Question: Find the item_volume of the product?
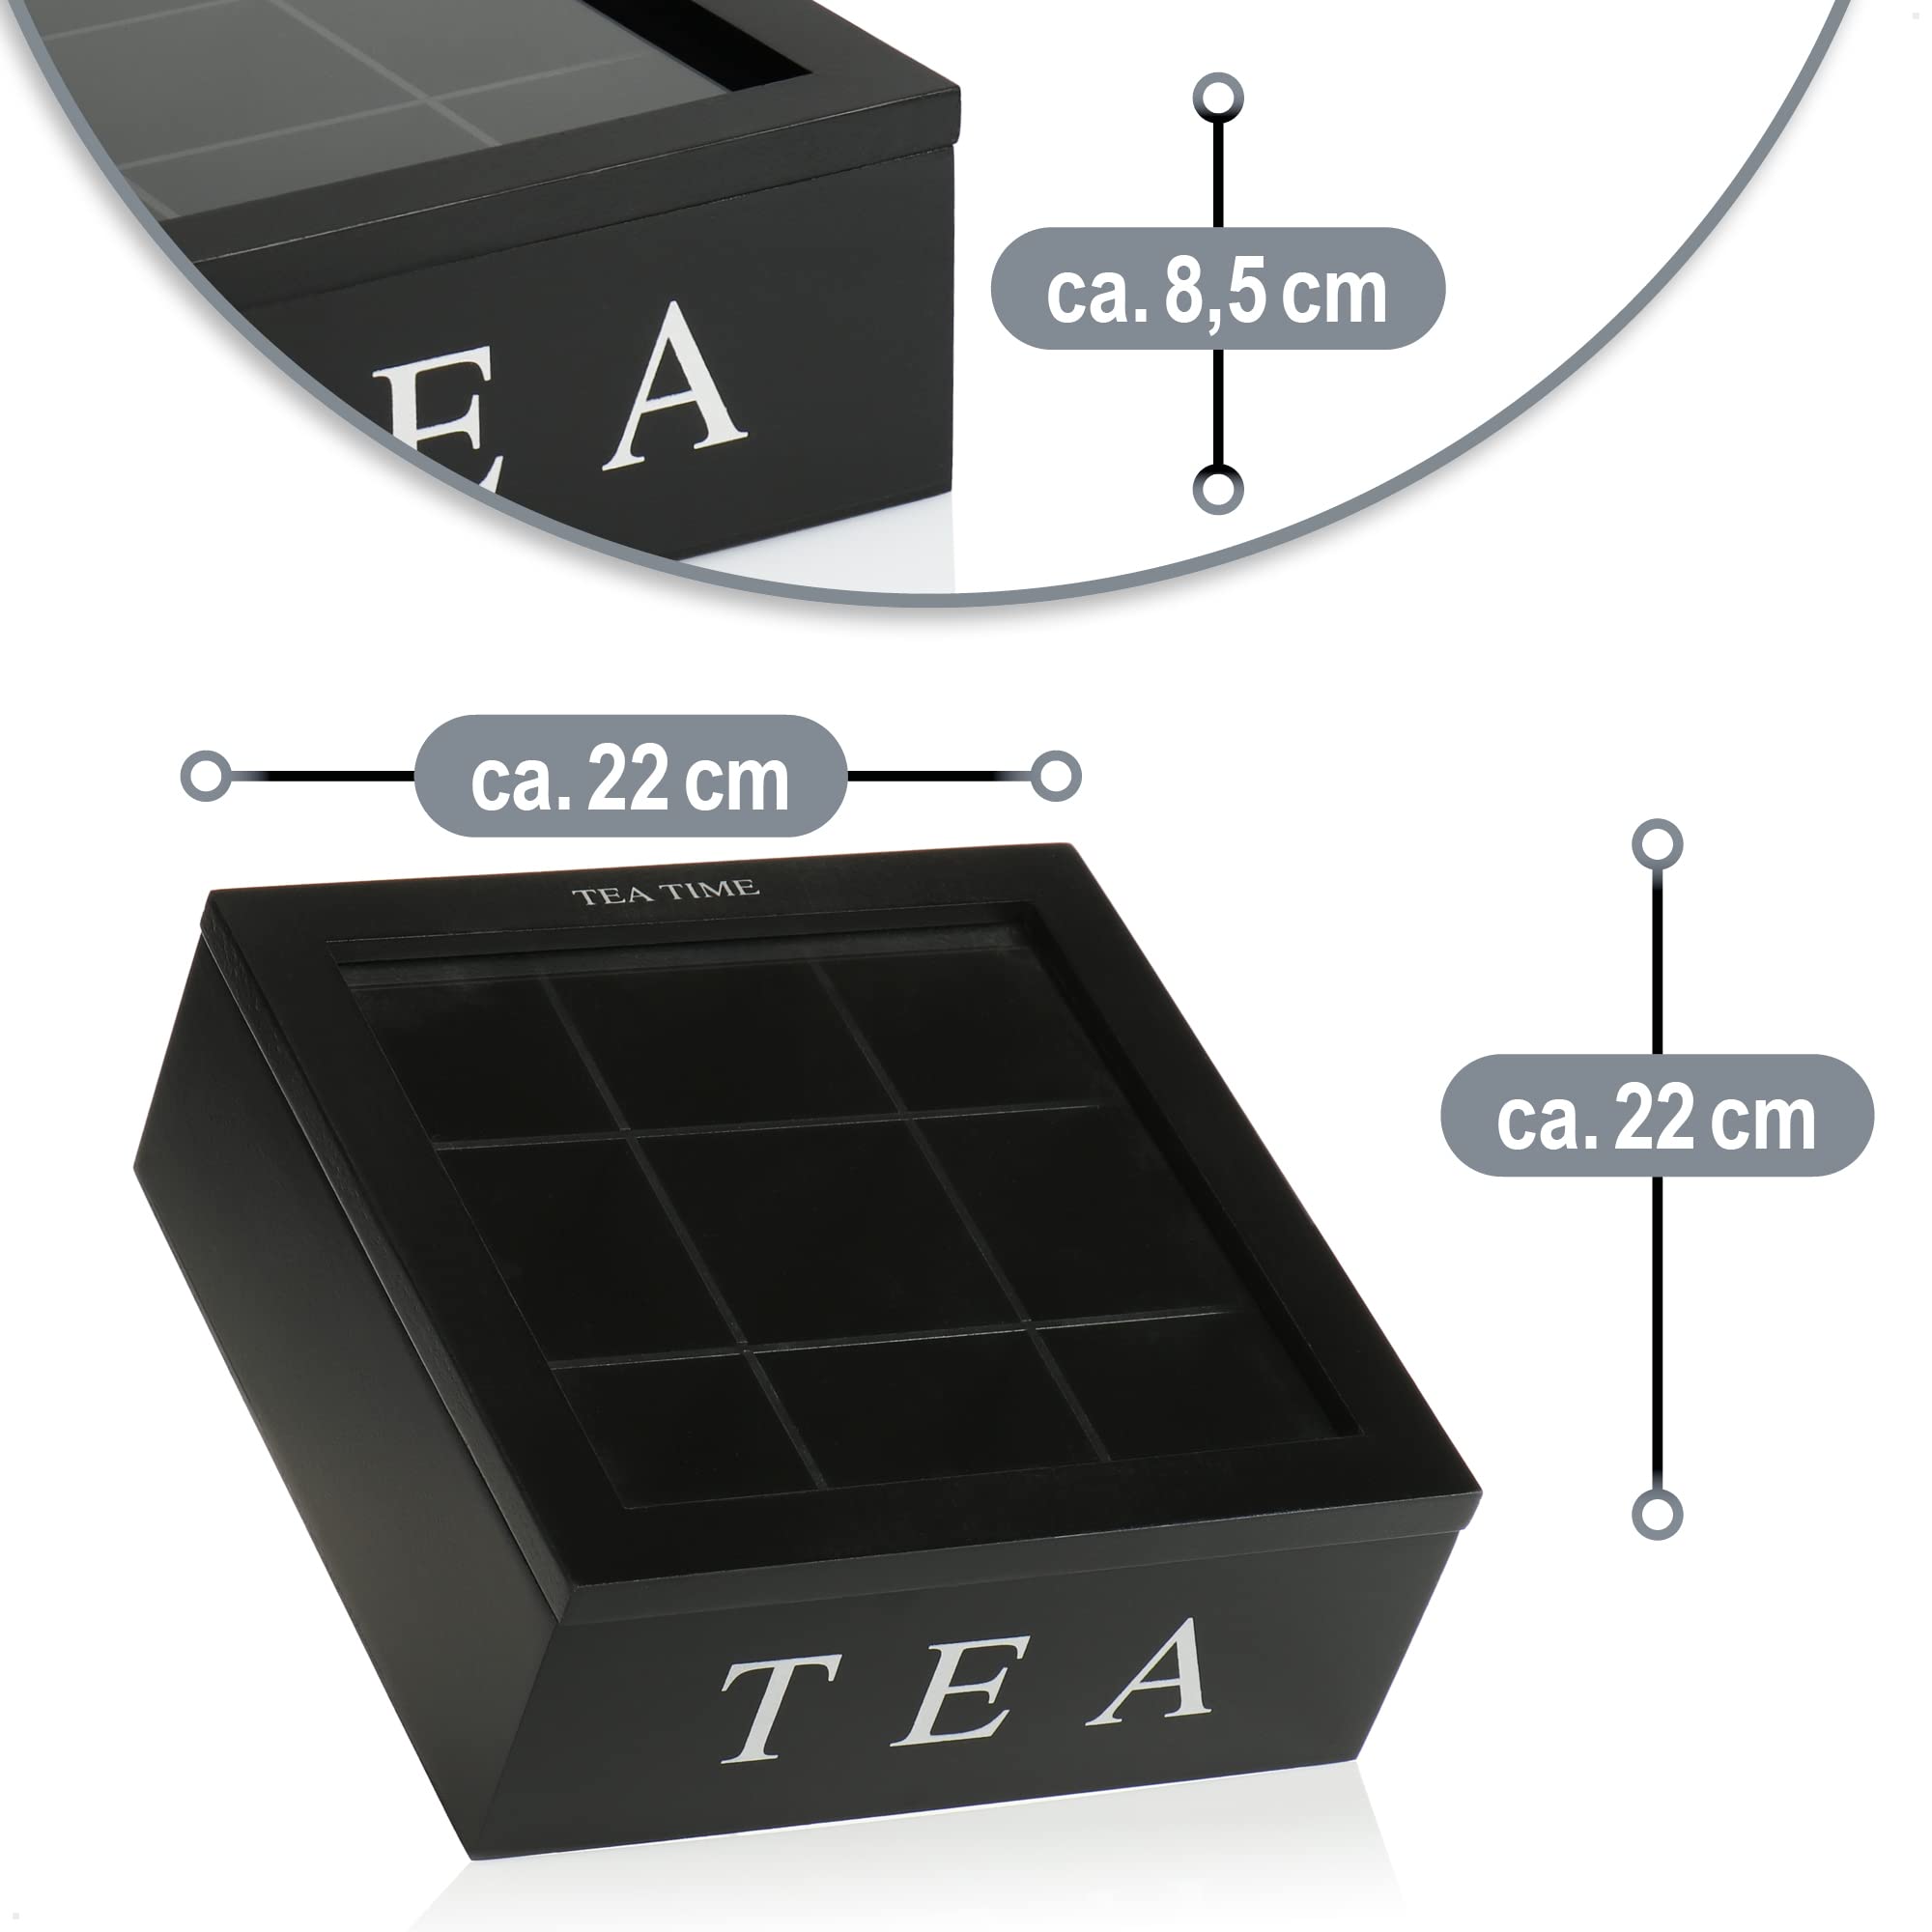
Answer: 22.0 millilitre